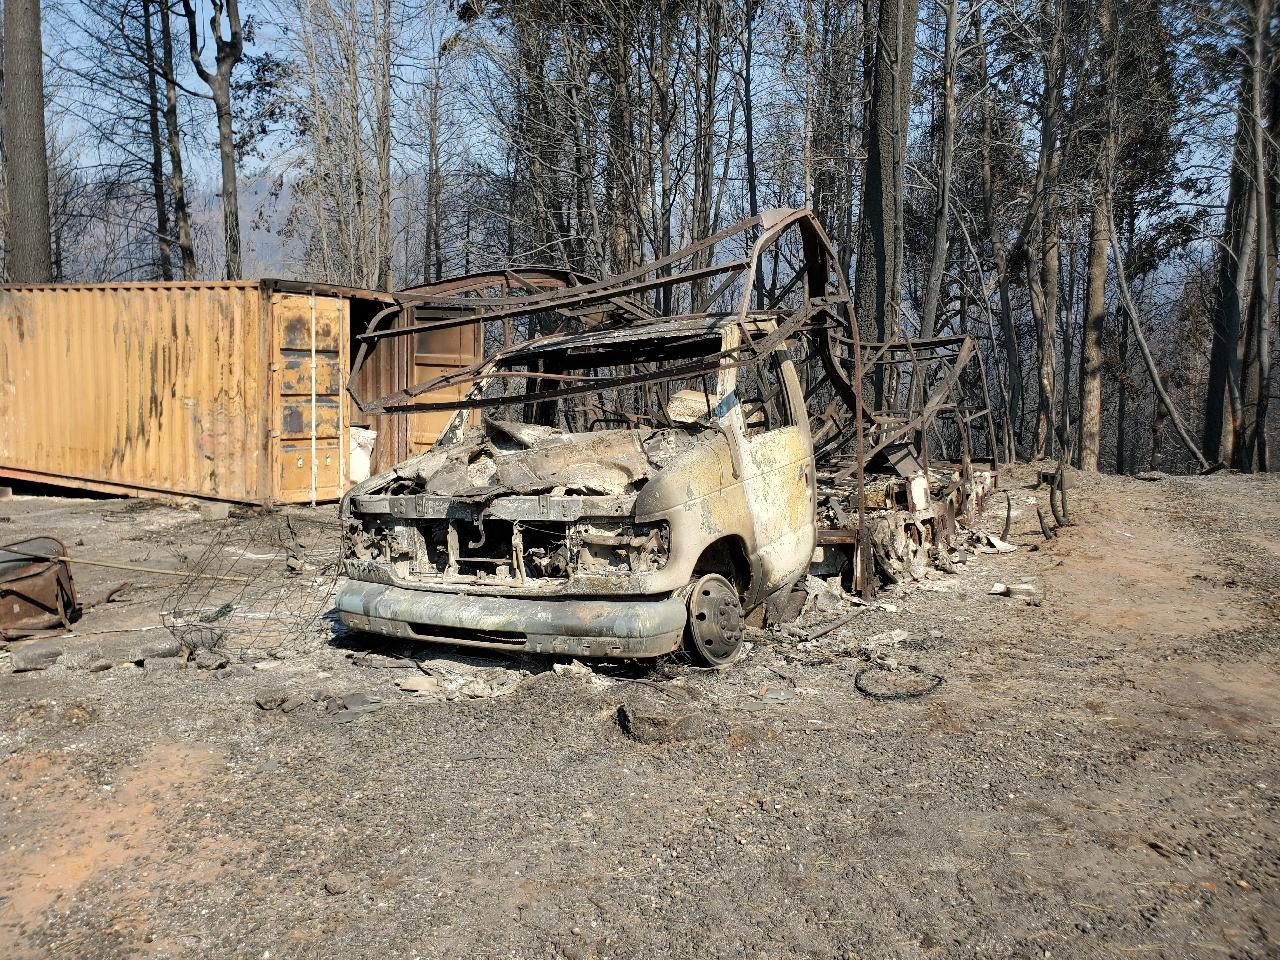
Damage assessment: destroyed